Samantha Barendson

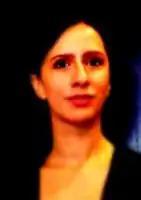
Samantha Barendson

Samantha Barendson (born 16 April 1976) is a French poet born in Spain to an Argentinian mother and an Italian father. She currently lives in Lyon. She speaks four languages and identifies as Franco-Italo-Argentinian. She was selected by the European project "Versopolis" to attend several poetry festivals in Europe. She is member of The union of poets who will die someday, whose purpose is to promote poetry for everyone and everywhere. In March 2015, Barendson received the French poetry "René Leynaud" award for her poetry book "Le citronnier" (The lemon tree), which details her investigation into the life of her late father.